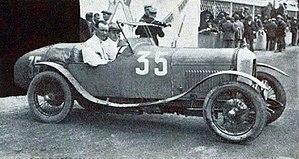
Georges Casse et André Rousseau sur Salmson GS 1.1L. victorieuse de la 4e Coupe biennale Rudge-Whitworth aux 24 H. du Mans 1928
Les 24 Heures du Mans 1928 sont la 6ᵉ édition de l'épreuve et se déroulent les 16 et 17 juin 1928 sur le circuit de la Sarthe.
Georges Casse est un pilote automobile français, de Grand Prix, d'endurance et de courses de côte, de 1922 à 1929, toujours avec le prestigieux constructeur automobile français Salmson, en catégorie cyclecars.
André Rousseau est un ancien pilote automobile français, sur circuits.